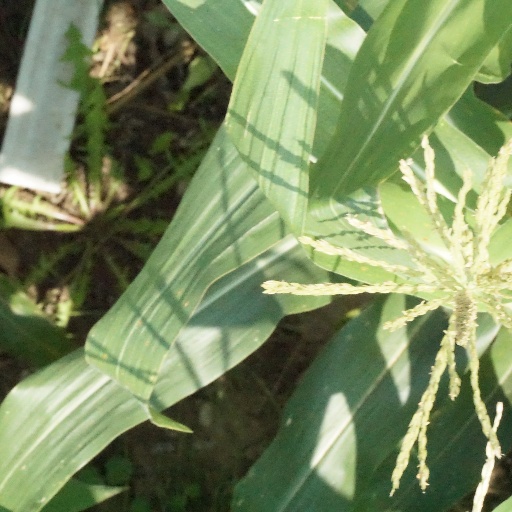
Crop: maize; corn